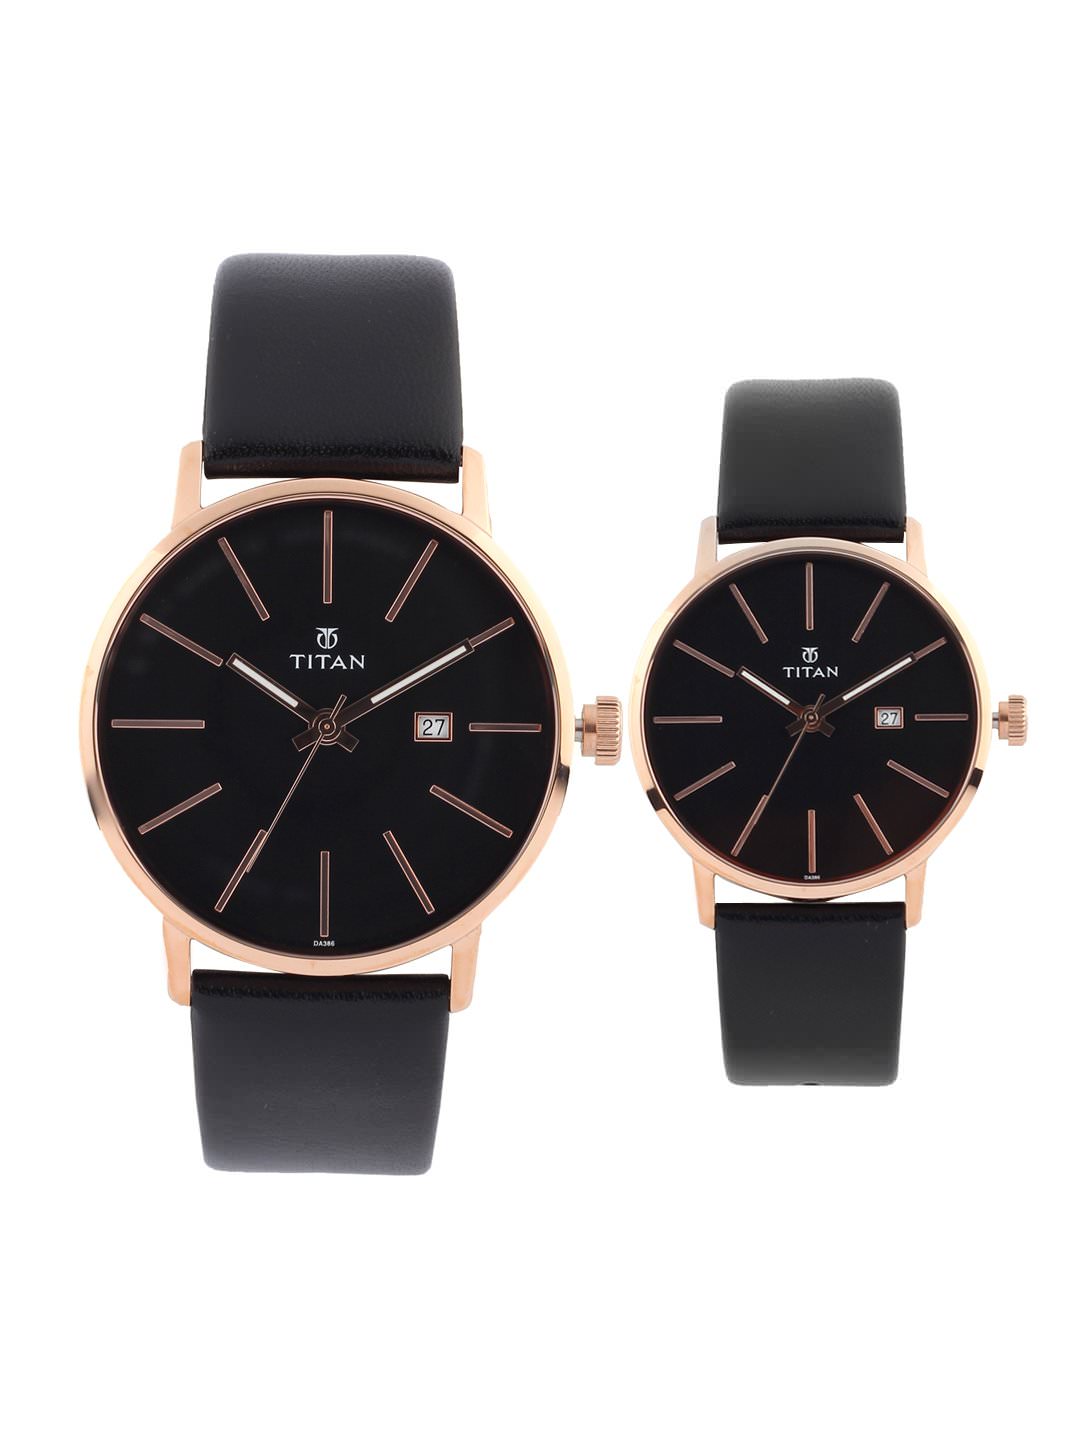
Titan Him & Her Black Watches
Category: Accessories / Watches / Watches
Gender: Unisex
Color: Black
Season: Winter 2016
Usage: Casual